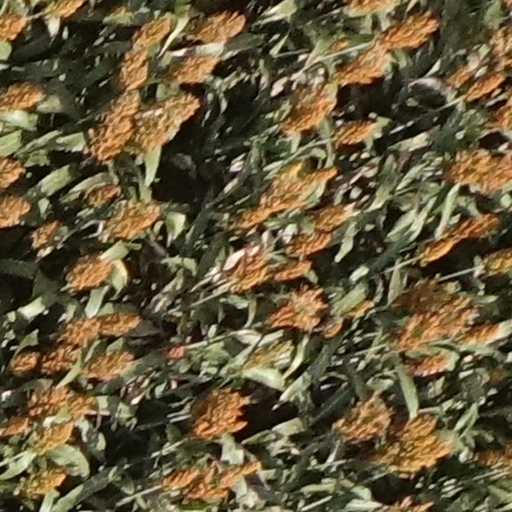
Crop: sorghum